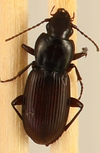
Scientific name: Pterostichus restrictus
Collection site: Niwot Ridge NEON (NIWO), plot NIWO_001